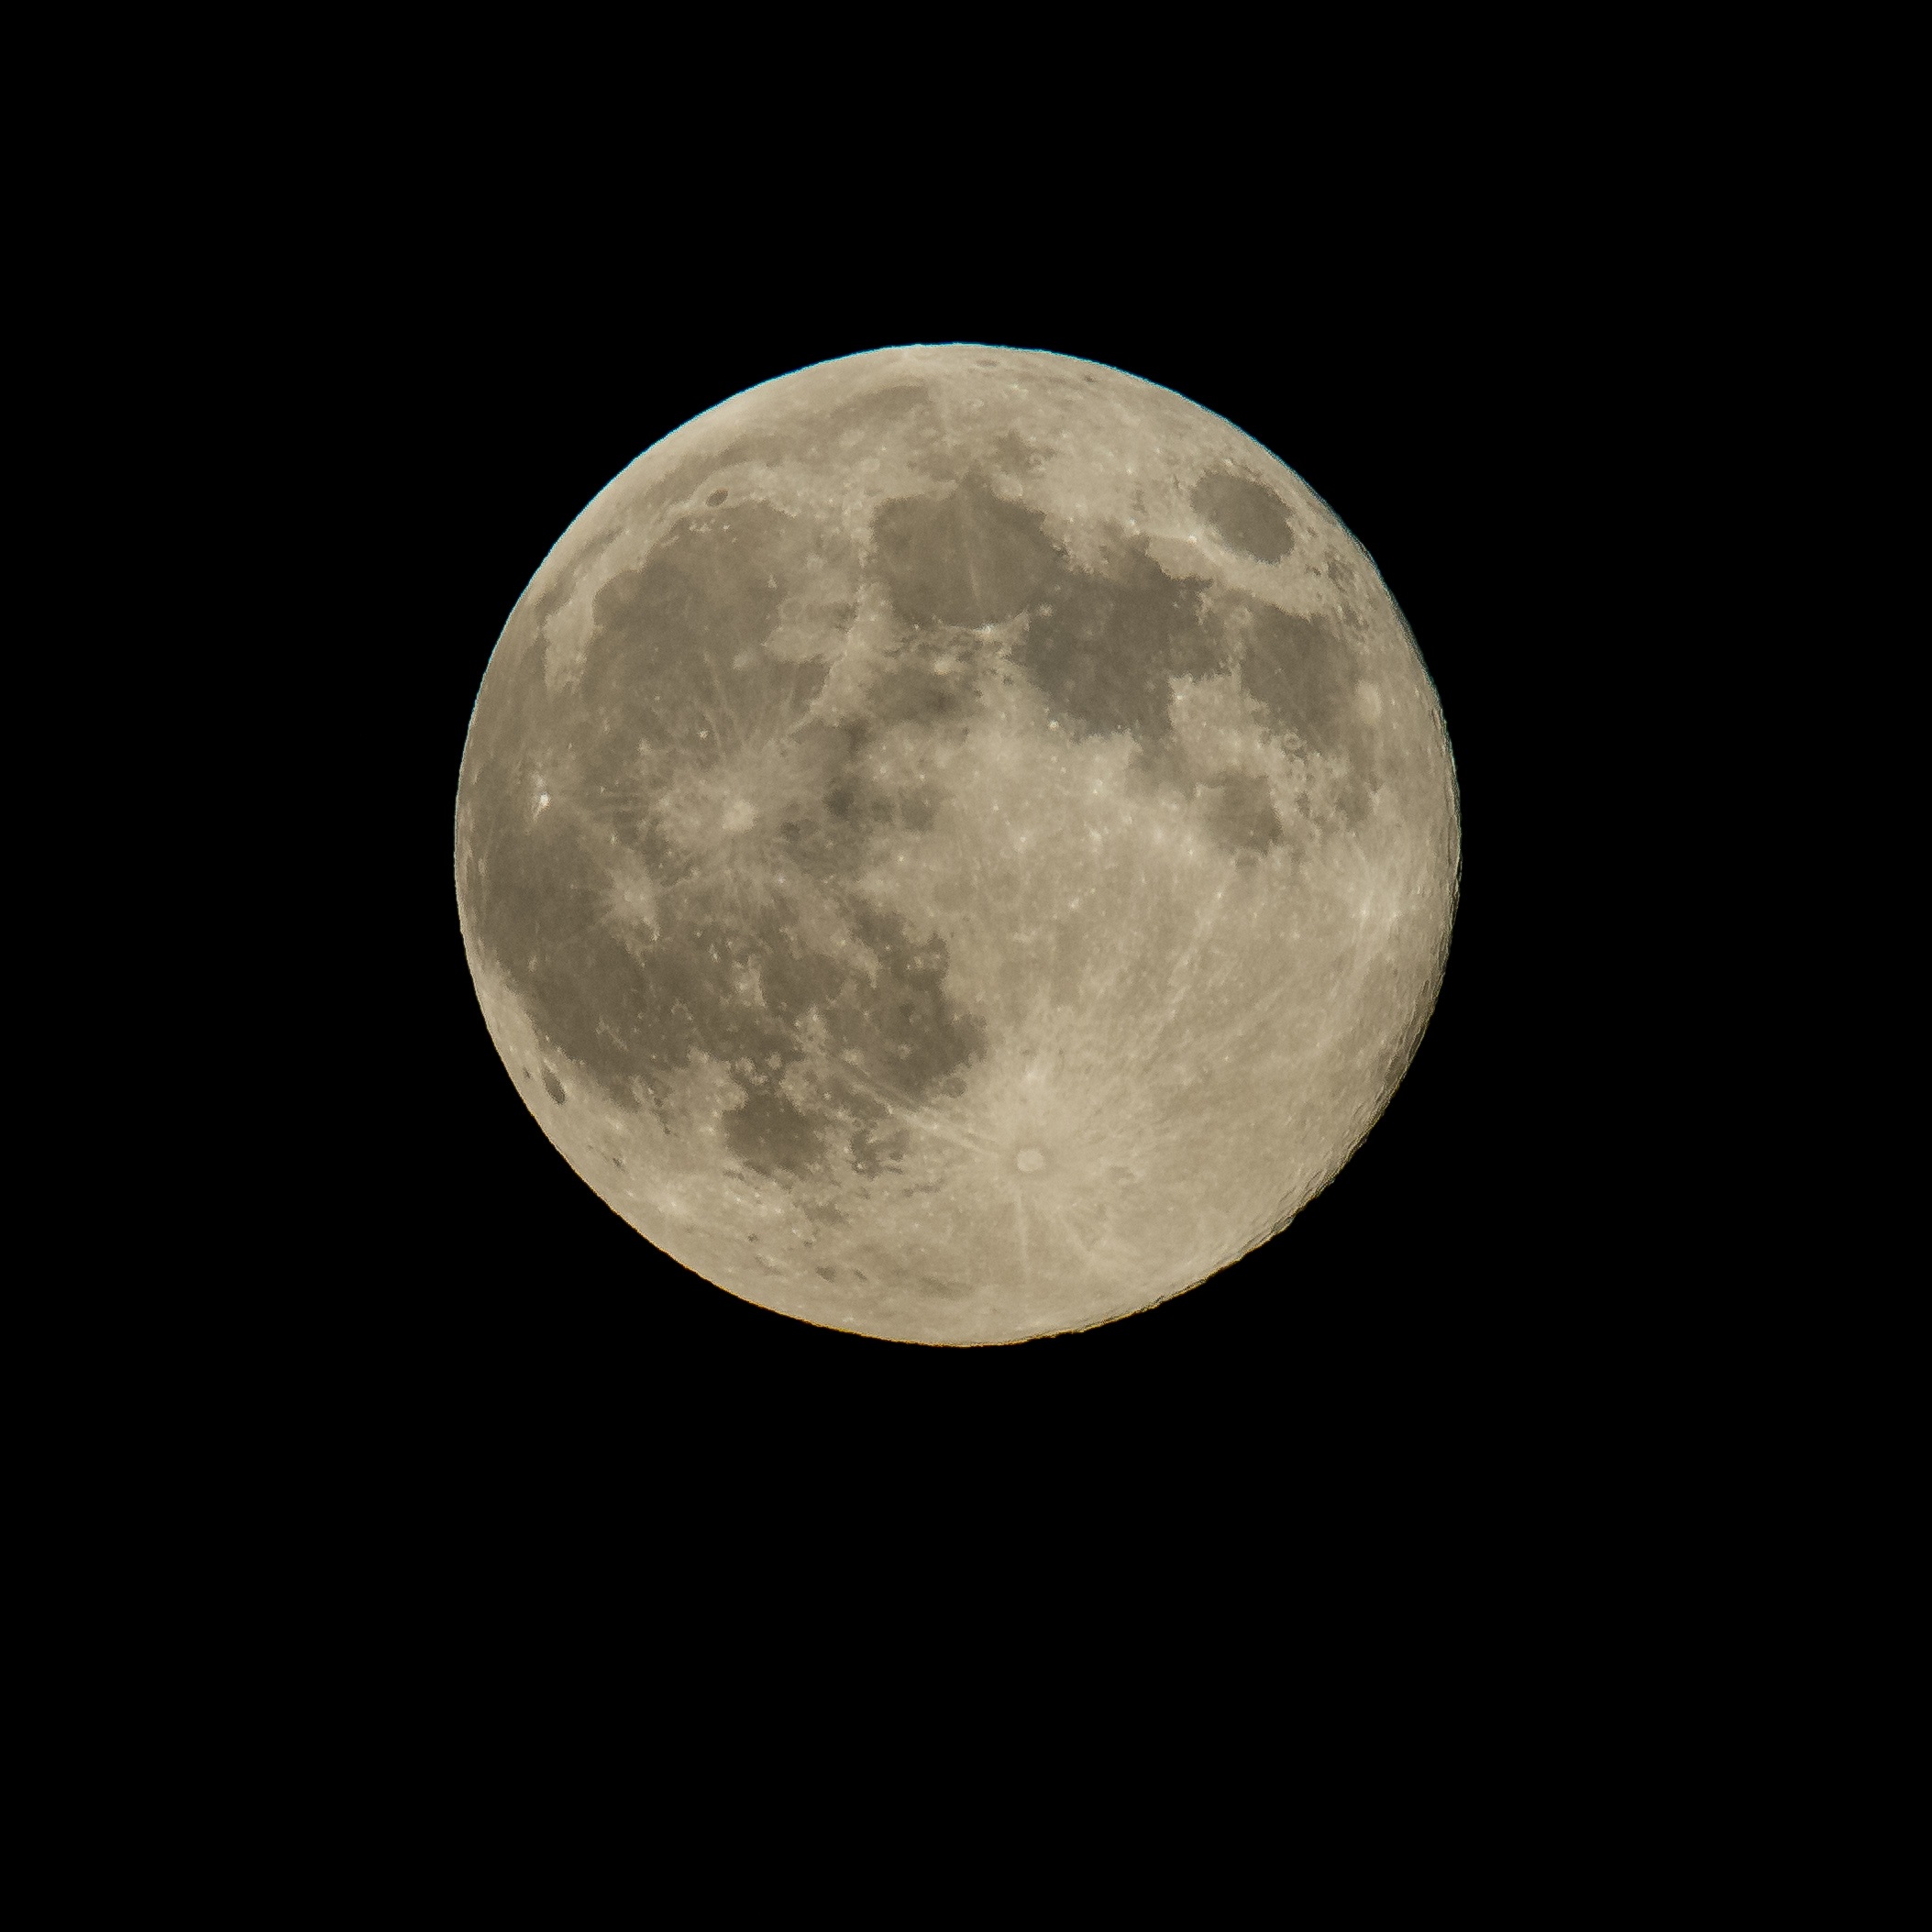
light, black and white, night, atmosphere, space, glow, close, moon, full moon, circle, full, new, orb, supermoon, reflected, celestial, astronomical object, celestial event, perigee syzygy